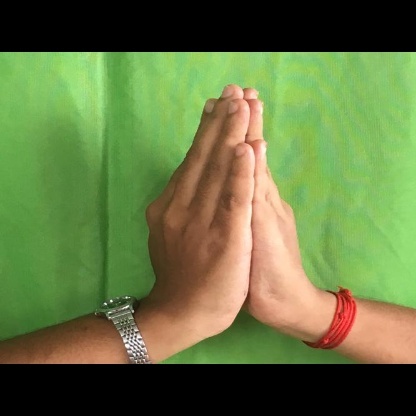
Mudra: Anjali